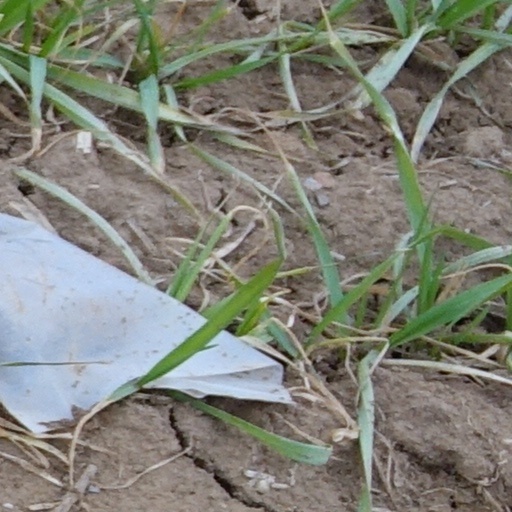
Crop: wheat